Philipp Julius, Duke of Pomerania

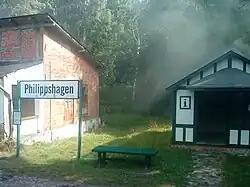
Philippshagen, named after Philipp Julius. Train station.

In 1619, Philipp Julius donated a precious gown to the rectorate of the University of Greifswald, which was worn by the rectors at special occasions until very recently. In 1999 the historical gown was exchanged for a modern one; the former is now part of the permanent exhibition in the Pomerania State Museum. Philipp Julius promoted theater and music at his court, in part inspired by his travels. Several English musicians are recorded to have performed in his service during the 1620s.